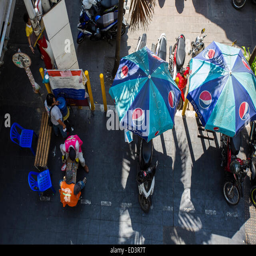
workers play chess on a street